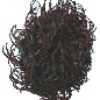
Label: rambutan